Environmental racism in Central and Eastern Europe

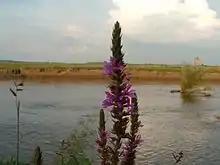
Sajó River near Sajószentpéter.

According to the European Roma Rights Centre, in Ózd-Bánszállás, Hungary, a situation exists where hundreds of Romani persons living in a segregated neighbourhood do not have reliable clean water access and must use three contaminant-risk pumps. According to the ERRC report,The town won a Swiss development grant some three years ago to improve water infrastructure but Roma neighbourhoods seem to have been omitted from this development plan. The young mayor is a member of the far-right Jobbik party.According to 2010 data from Hungary's National Development Agency, 4.7% of predominantly Romani settlements did not have access to a public water supply (relying instead on makeshift wells and open water sources such as streams), and that a further 11.1% had access to public wells, but no access to tap water or sewerage. According to the United Nations Development Program's 2011 Regional Roma Survey, 30% of Romani households in Hungary did not have access to a "piped, public water supply and remained dependent on water where the quality was not tested by the competent public authorities".